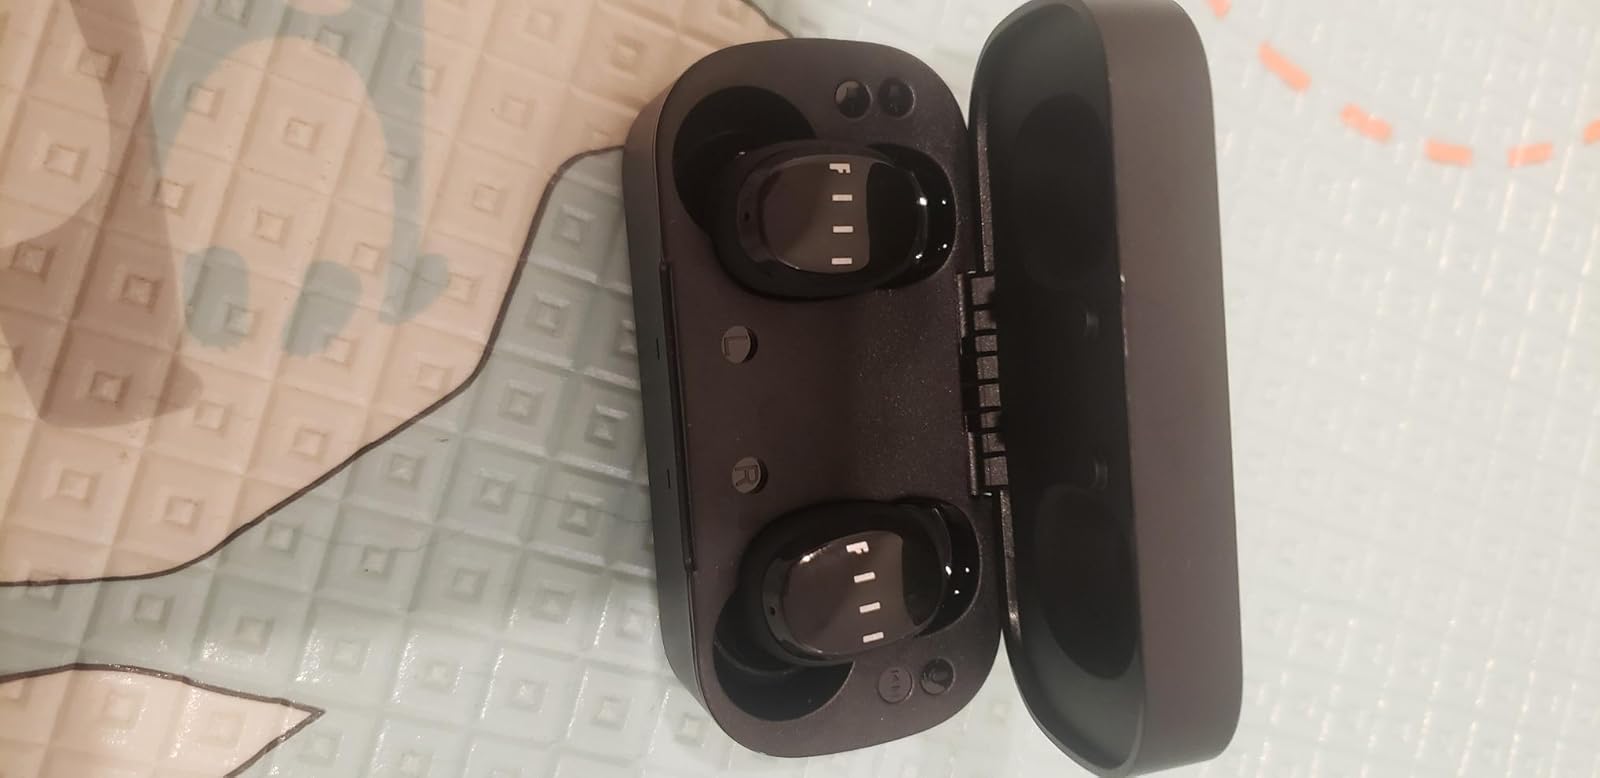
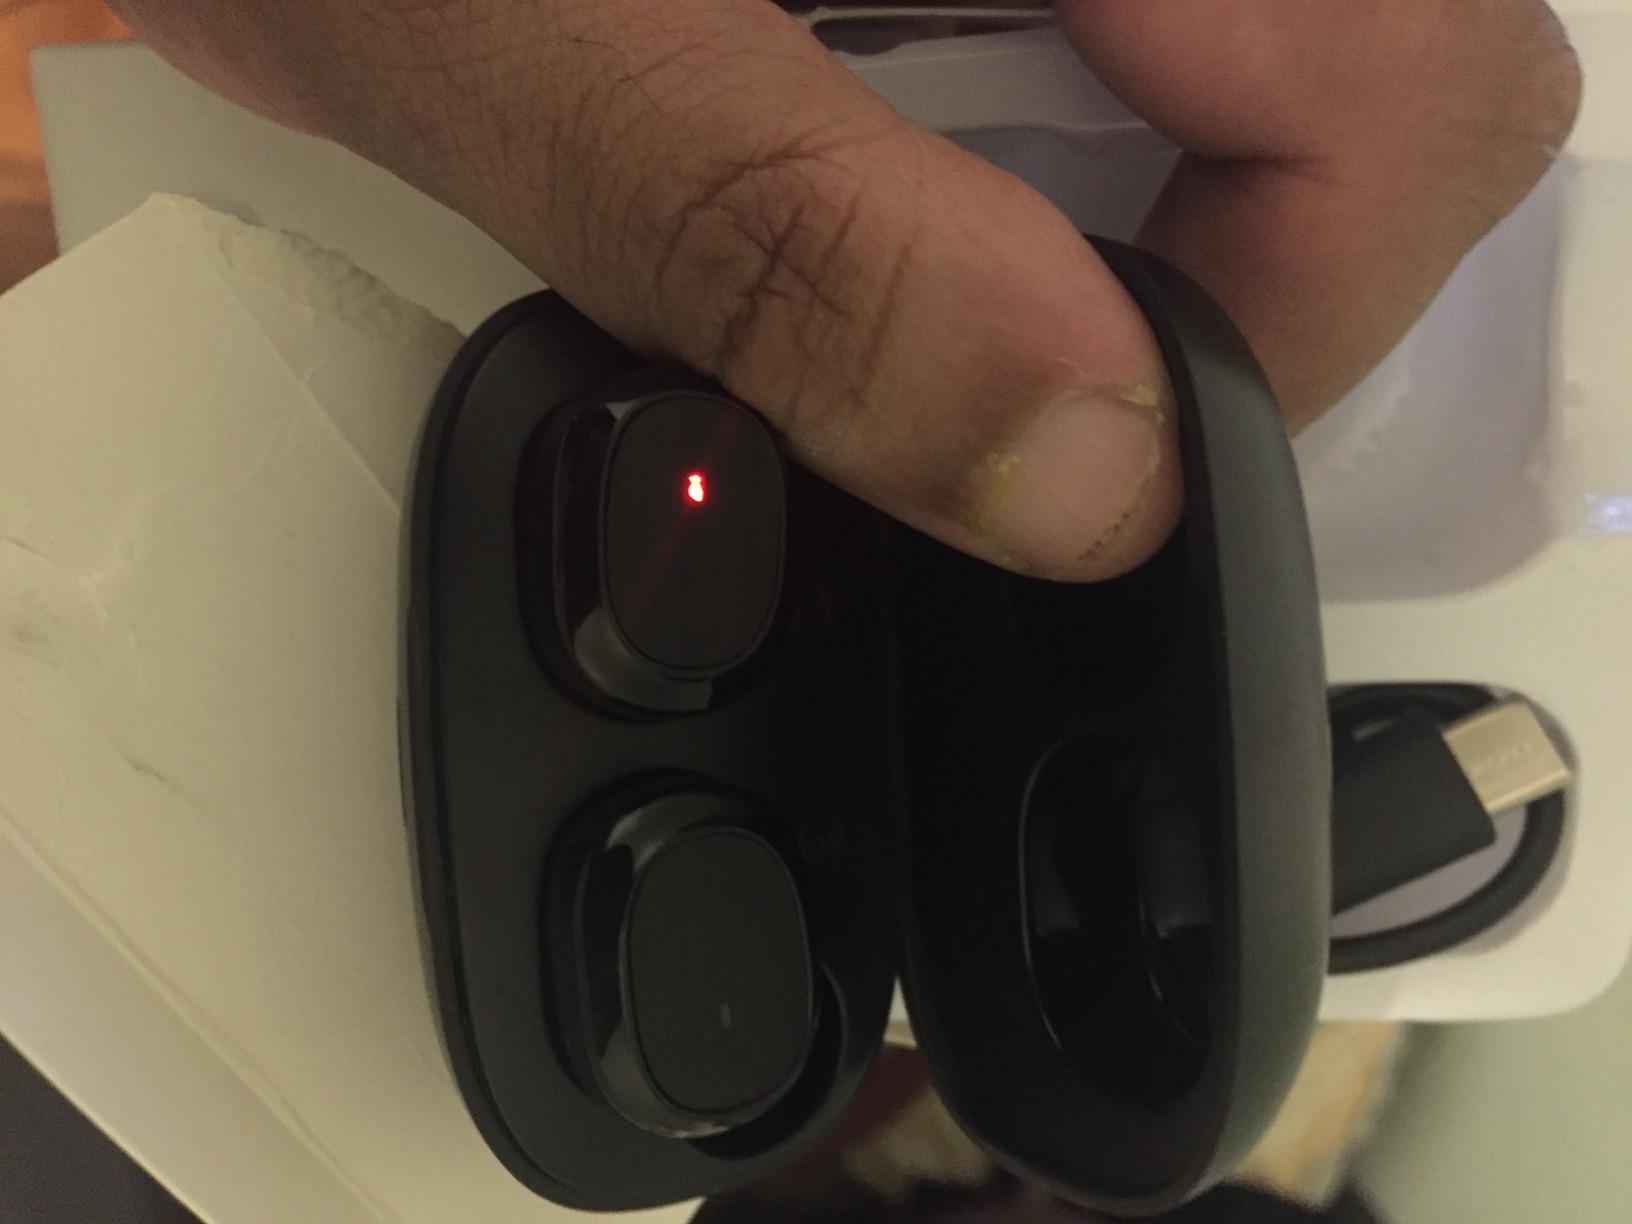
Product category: earbuds
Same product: no